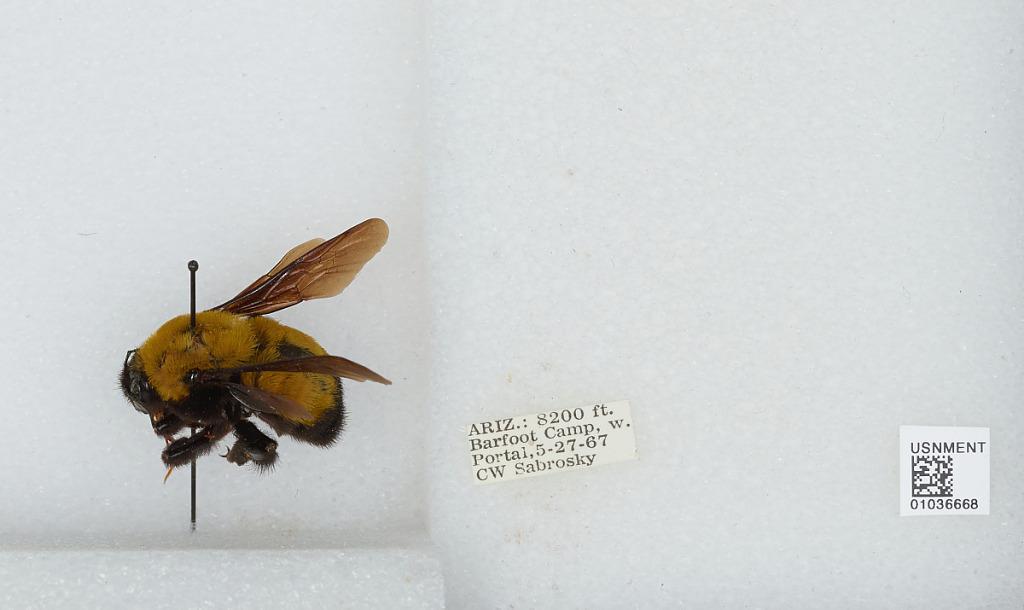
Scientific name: Bombus (Separatobombus) morrisoni Cresson
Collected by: C. Sabrosky
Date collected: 1967-5-27
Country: United States
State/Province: Arizona
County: Cochise
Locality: Barfoot Camp, west of Portal
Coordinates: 31.9169, -109.279